1979 Nahariya attack

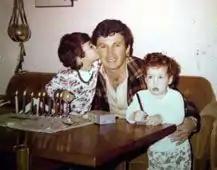
Danny, Einat and Yael Haran. According to eyewitnesses and forensic reports, Kuntar shot Danny at close range in the back, in front of his daughter, and then killed the girl Einat, by smashing her skull against the rocks with the butt of his rifle.

Kuntar's group then took Danny and Einat down to the beach, where a shootout erupted with Israeli policemen and a squad of soldiers from the elite Sayeret Golani special forces unit.